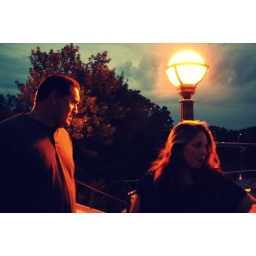
TJ &amp;amp; Sabrina in the glow of bridge streetlight